Florida

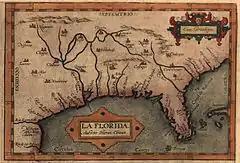
Map of Florida, likely based on the expeditions of Hernando de Soto (1539–1543)

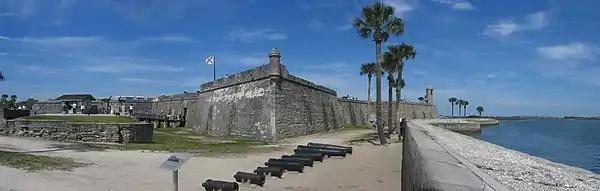
The design of Castillo de San Marcos reflects the colors and shapes of the Cross of Burgundy and the subsequent Flag of Florida.

Florida was the first region of what is now the contiguous United States to be visited and settled by Europeans. The earliest known European explorers came with Juan Ponce de León. Ponce de León spotted and landed on the peninsula on April 2, 1513. He named it "Florida" (colloquially la Florida) in recognition of the flowery, verdant landscape and because it was the Easter season, which the Spaniards called "Pascua Florida" (Festival of Flowers). The following day they came ashore to seek information and take possession of this new land. The story that he was searching for the Fountain of Youth is apocryphal and appeared only long after his death.